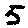
Label: 5